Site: brandenburg
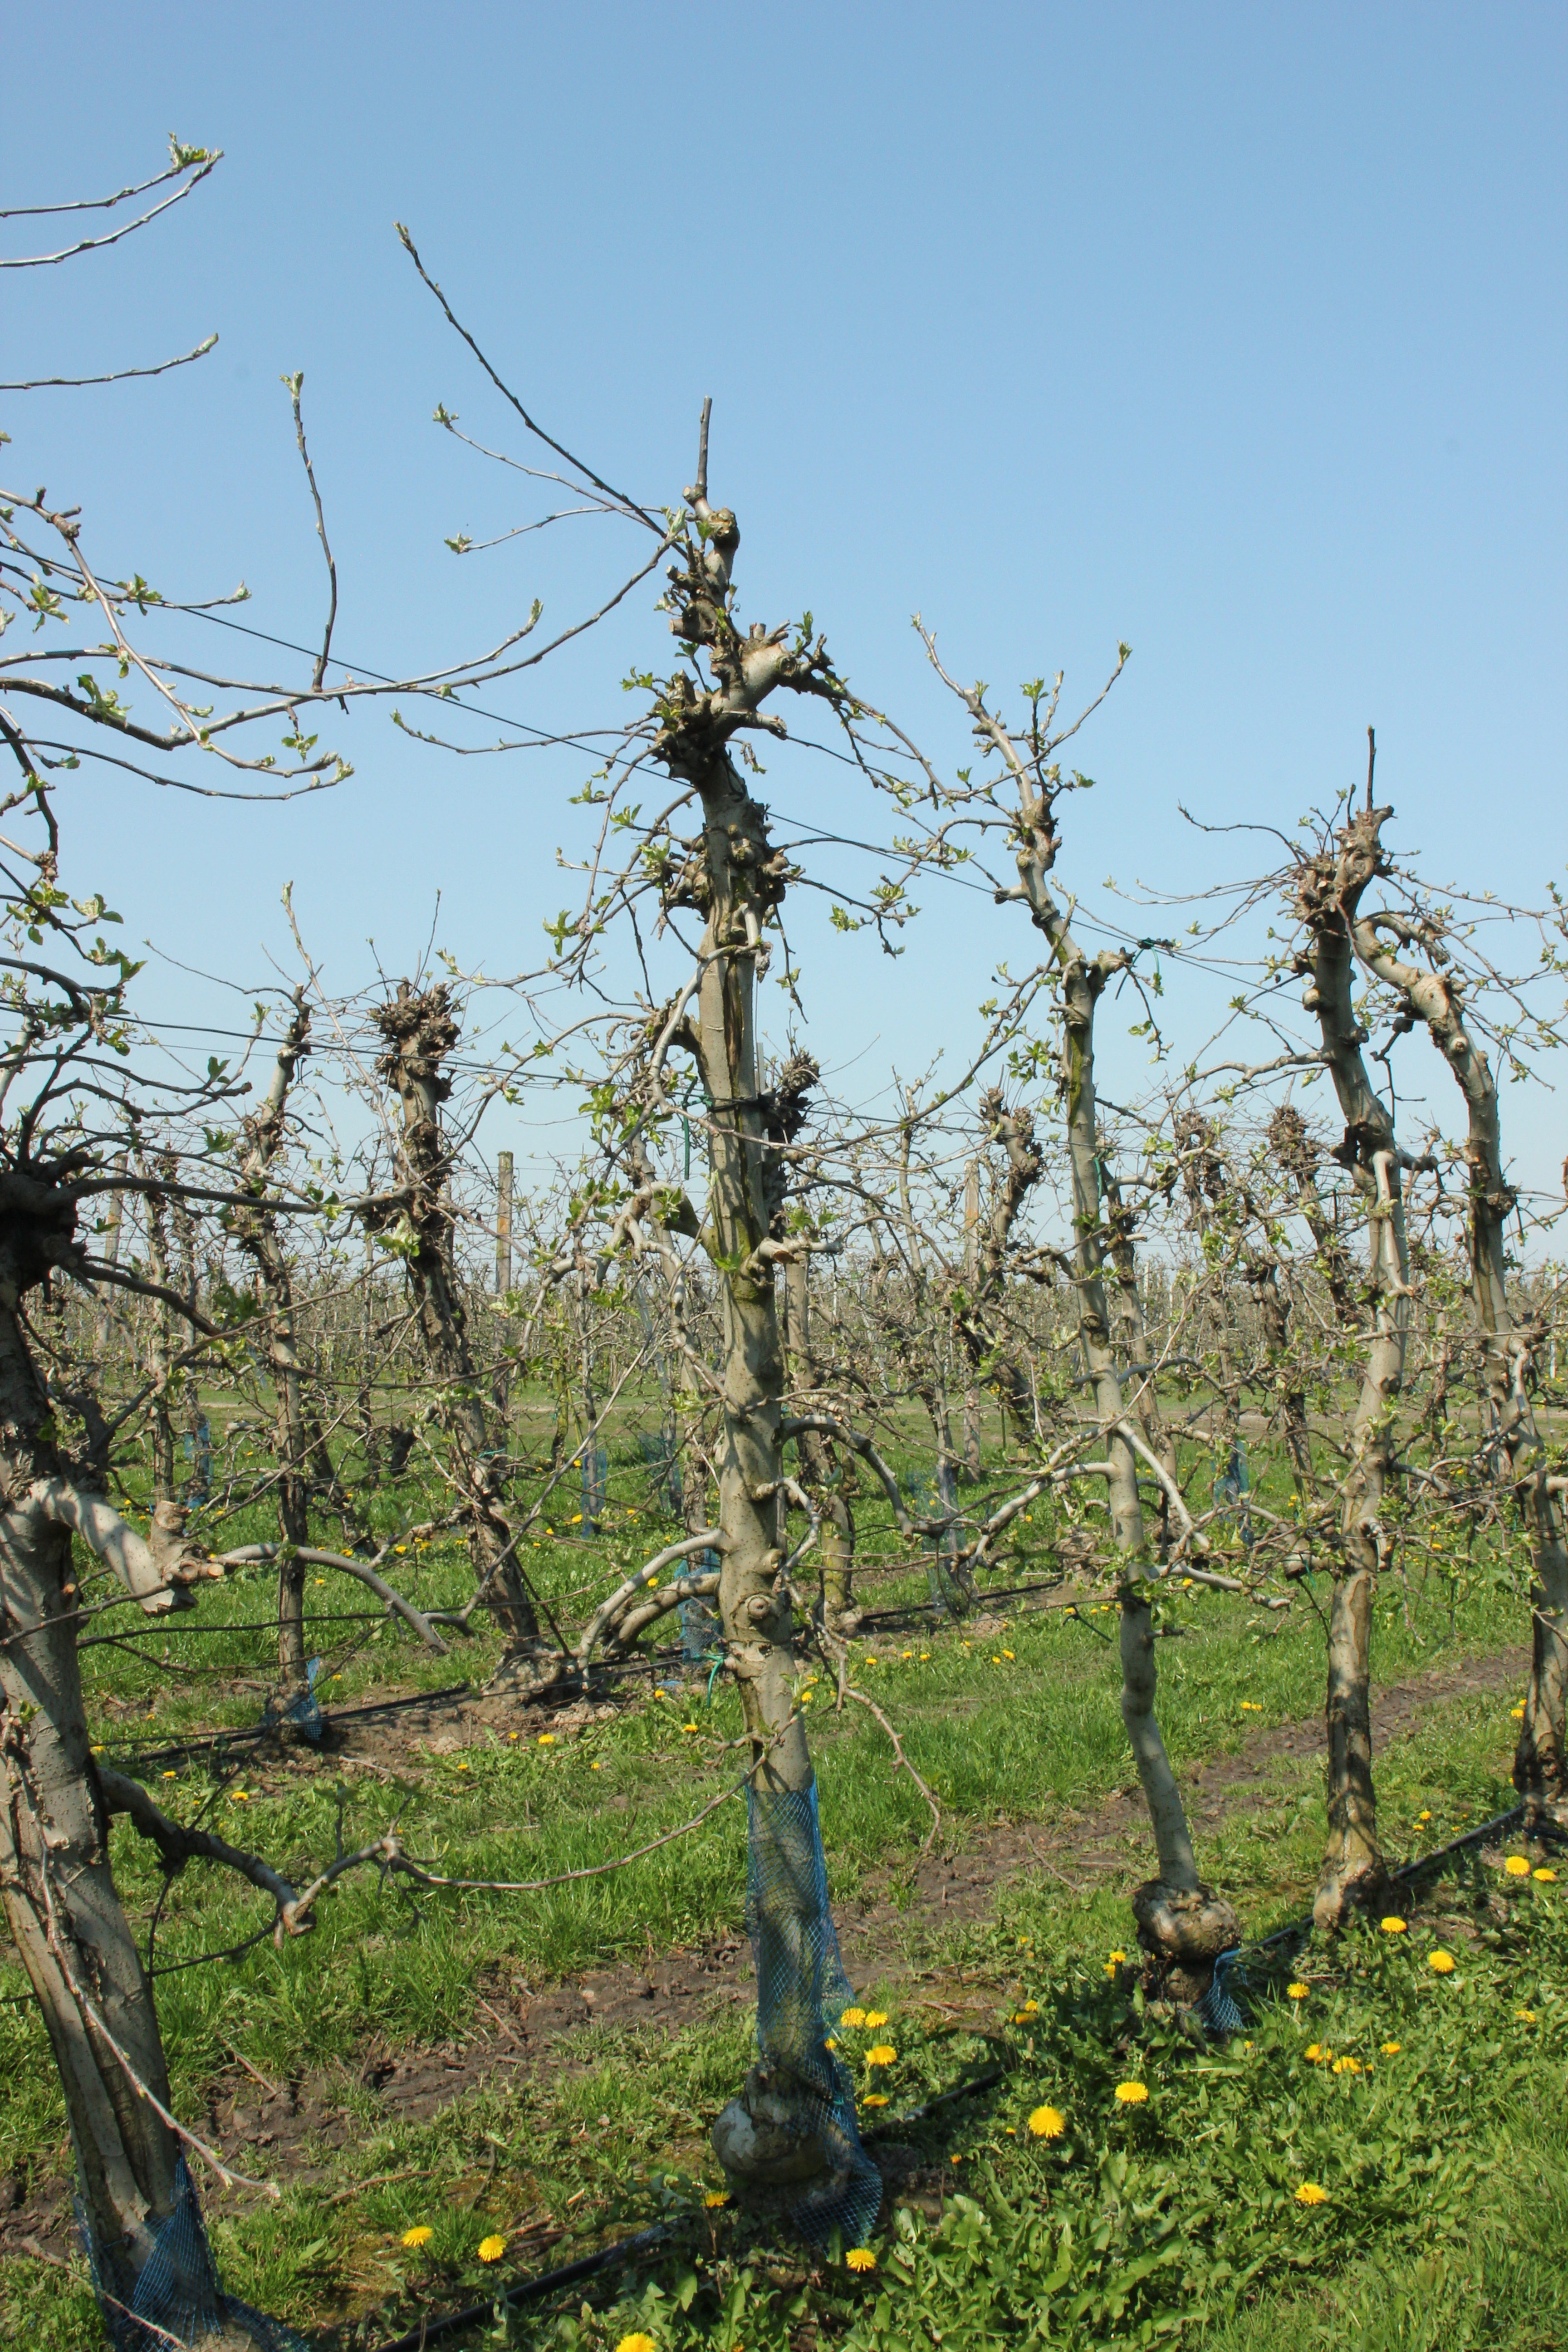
Growth stage (BBCH 56): Inflorescence emergence